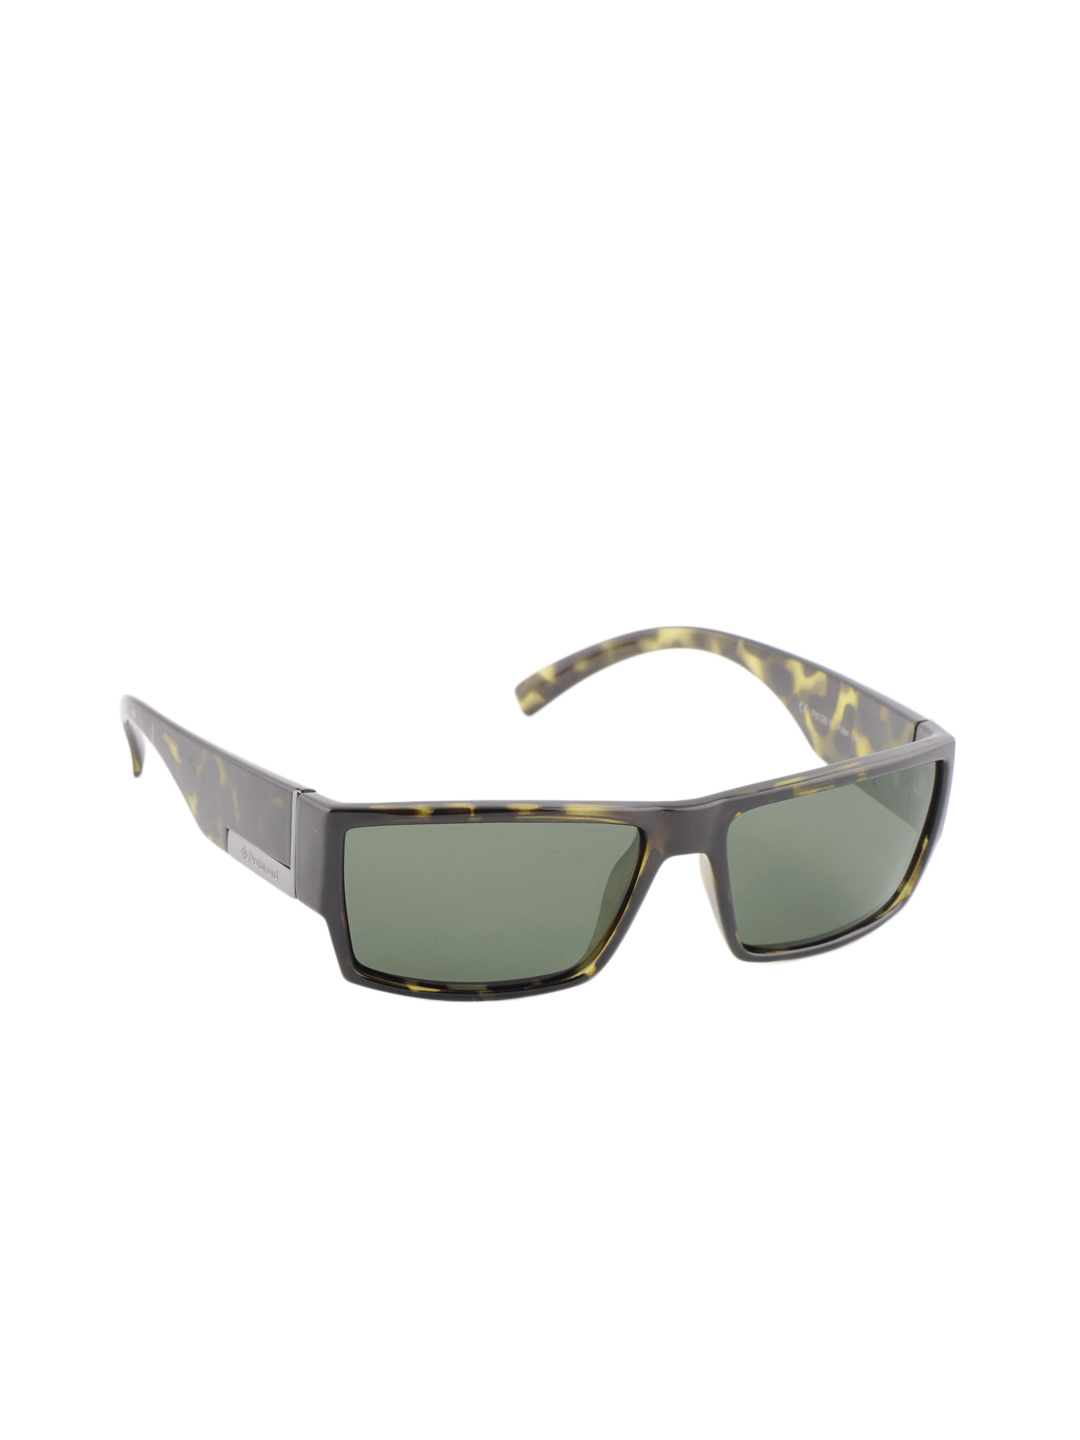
Polaroid Unisex Sunglasses
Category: Accessories / Eyewear / Sunglasses
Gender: Unisex
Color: Black
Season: Winter 2016
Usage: Casual